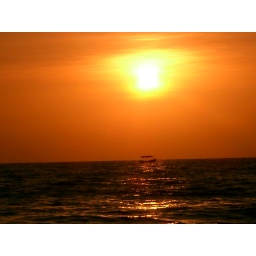
Yes I had a dream I, stood beneath an orange sky